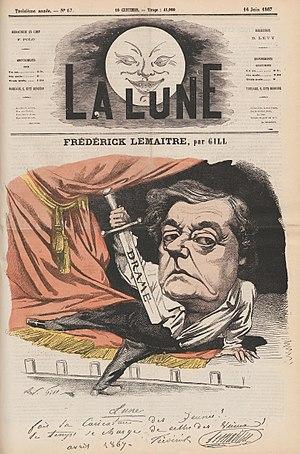
Pierrefitte-sur-Seine est une commune de la Seine-Saint-Denis, située entre Saint-Denis et le département du Val-d'Oise en région Île-de-France. Elle fait partie de l'EPT Plaine Commune et de la Métropole du Grand Paris.
Antoine Louis Prosper Lemaître, dit Frédérick Lemaître, né au Havre le 29 juillet 1800 et mort à Paris le 26 janvier 1876, est un acteur français. Il fut l’un des plus célèbres acteurs du Boulevard du crime.